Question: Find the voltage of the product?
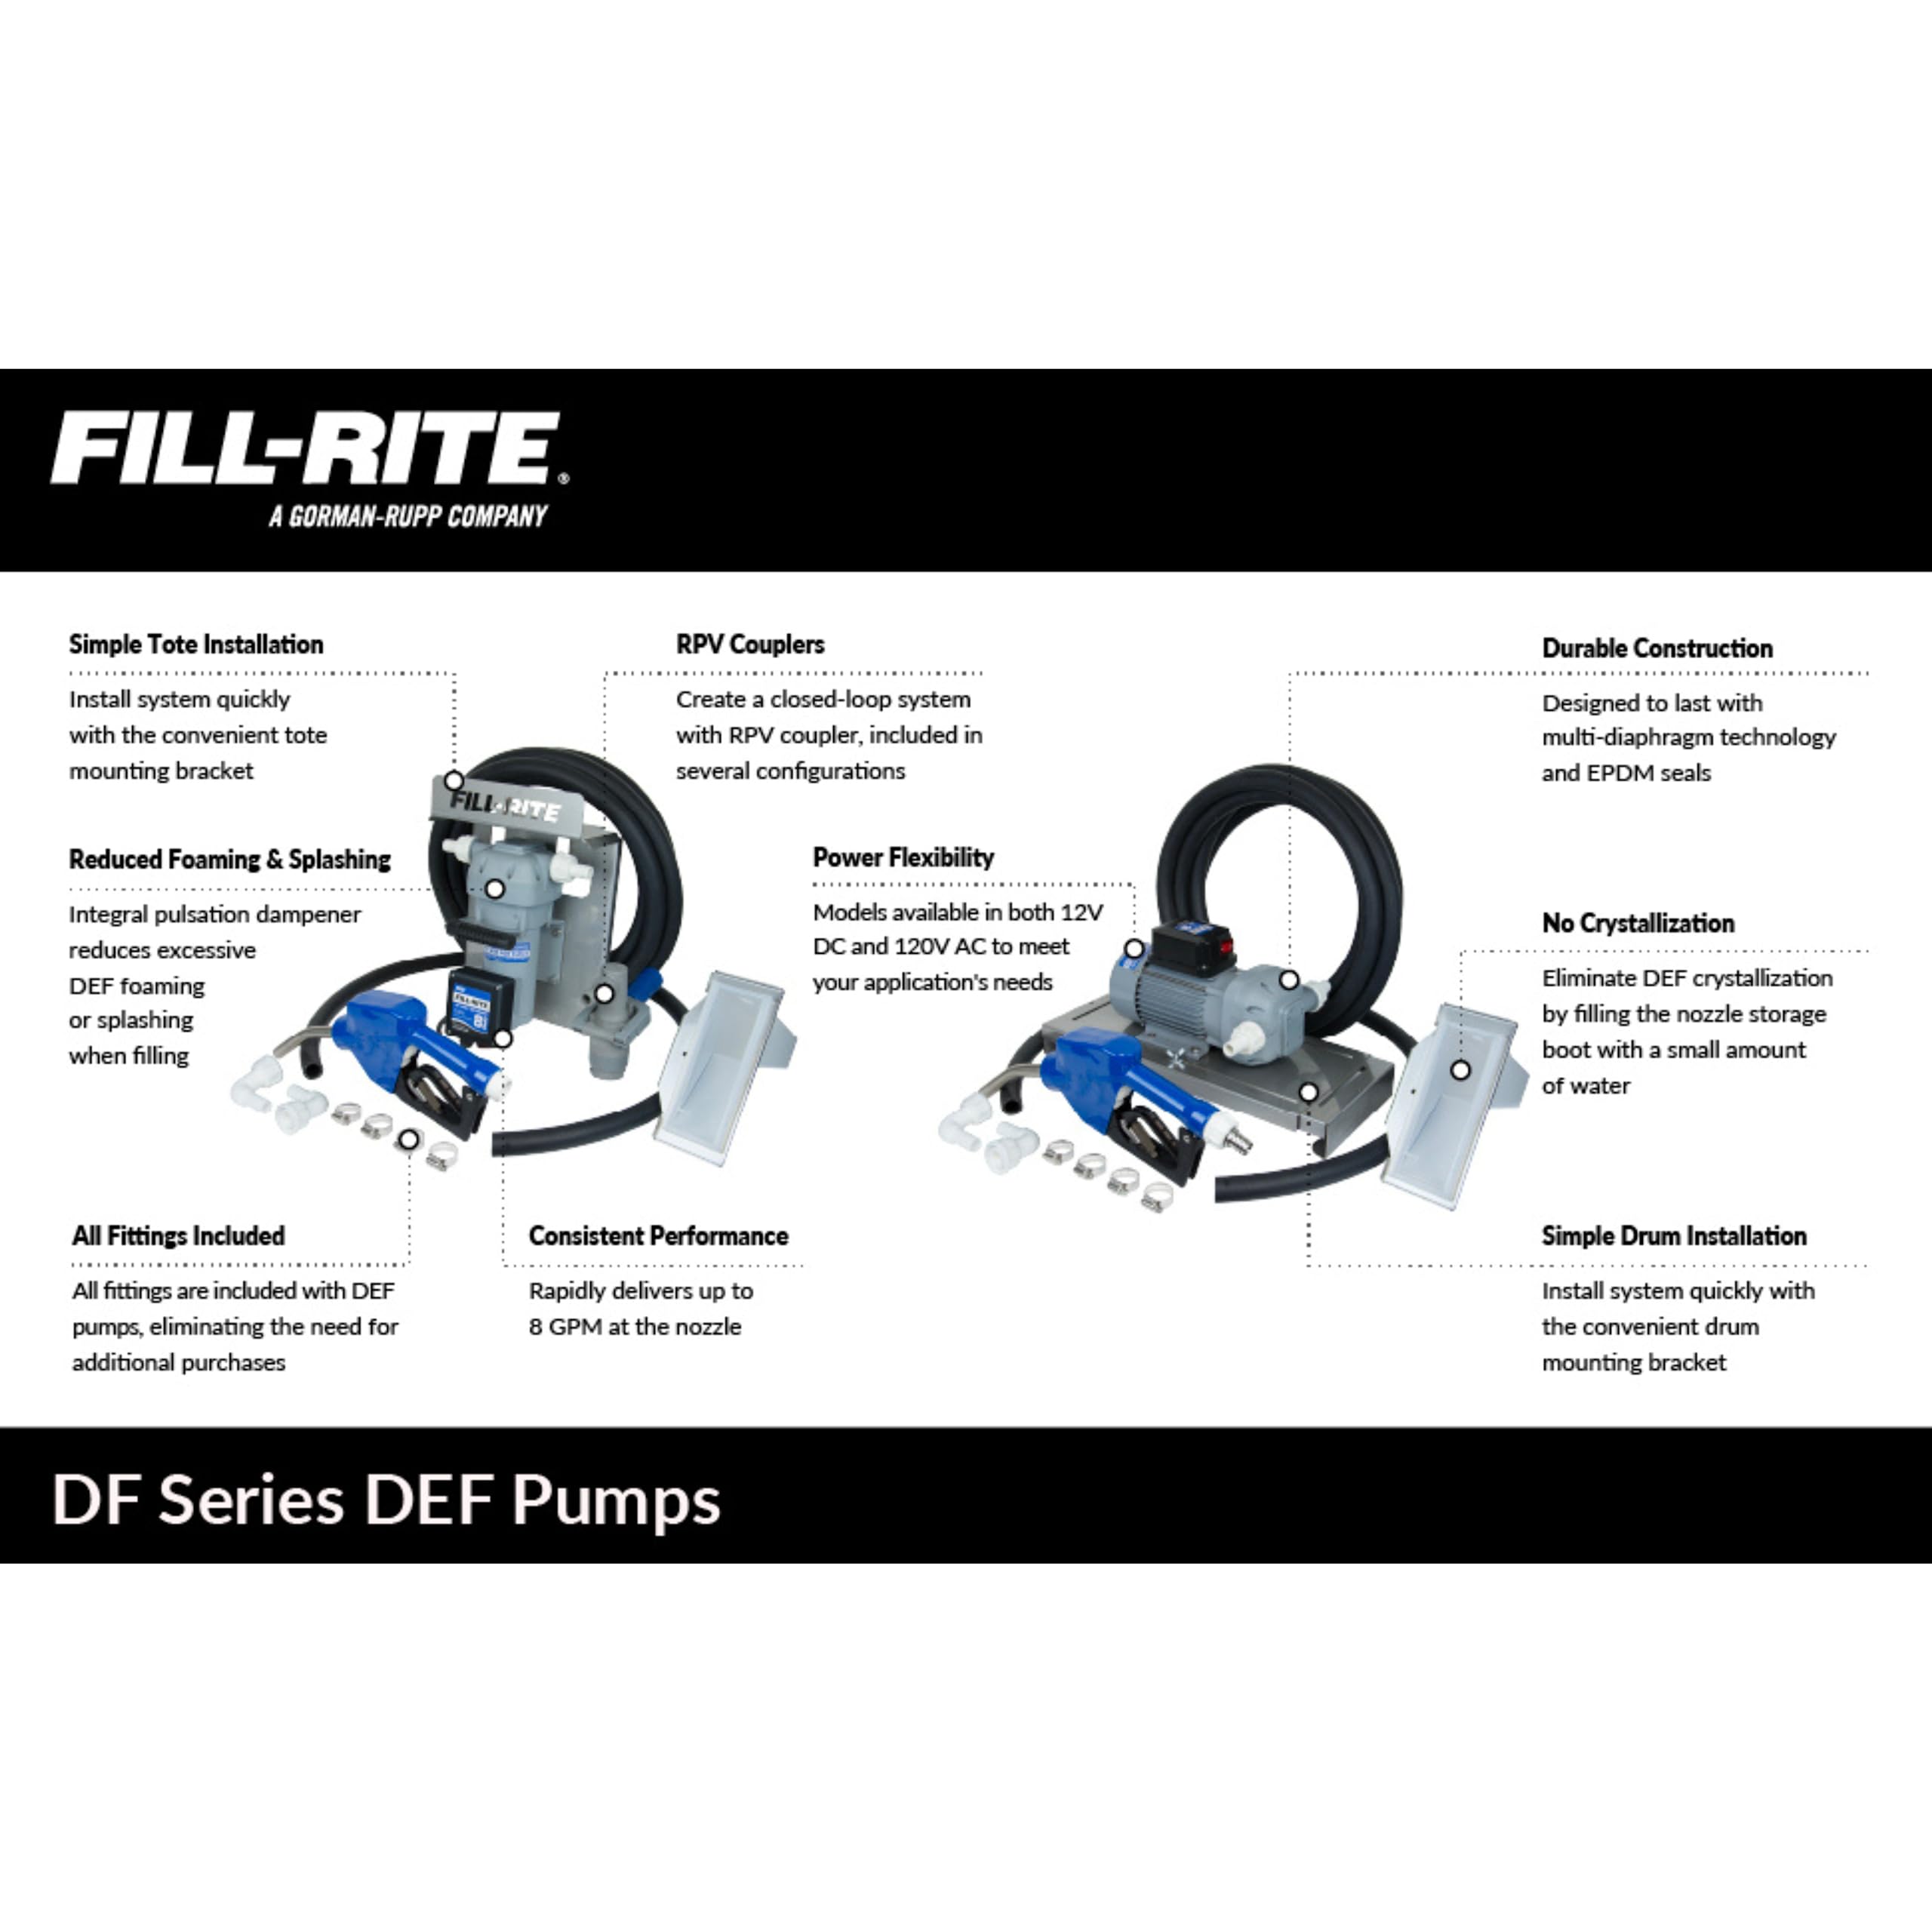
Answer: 12.0 volt